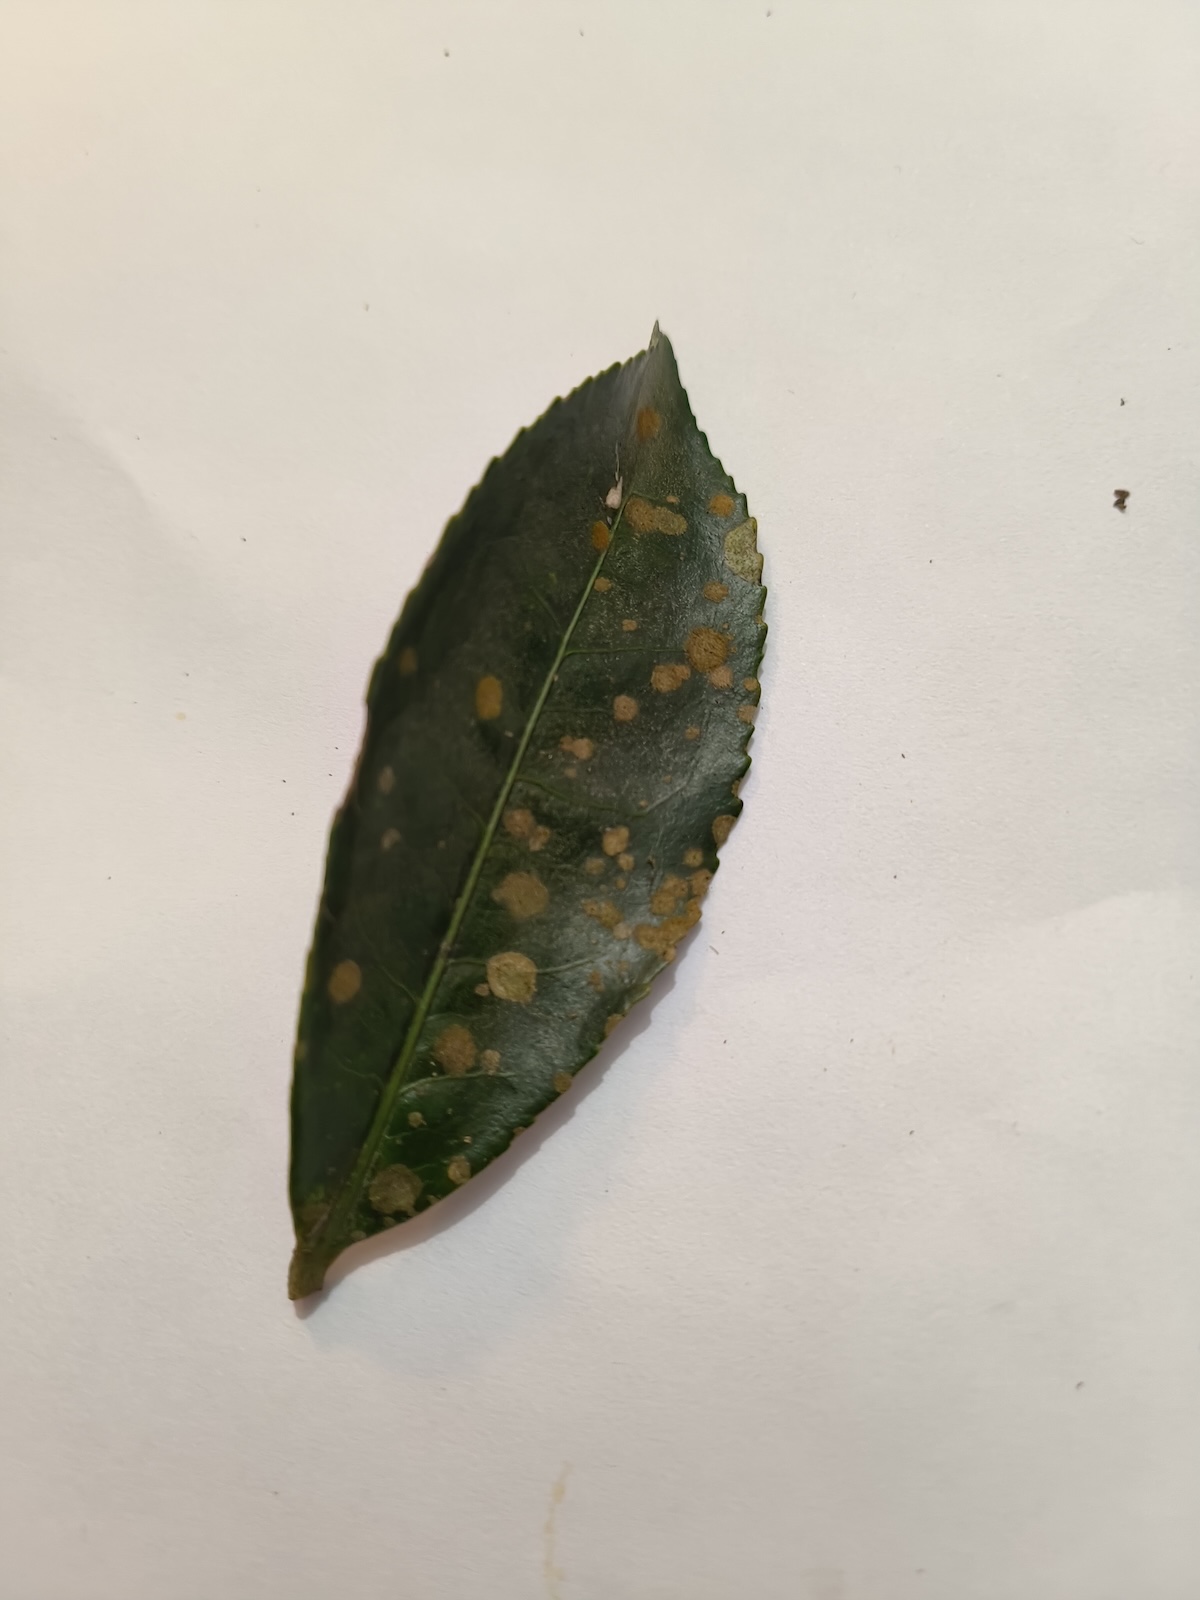
Label: Tea algal leaf spot